Mehdi Hashemi Rafsanjani

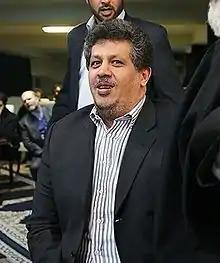
Hashemi Rafsanjani in 2014

Mehdi Hashemi Rafsanjani (born 20 September 1969) is an Iranian businessman and the fourth child of Akbar Hashemi Rafsanjani, former president of Iran. He is known as an Iranian ""Aghazadeh"".